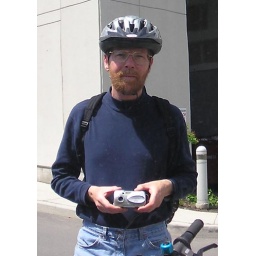
Stopped at one of those turn mirrors by a commercial building here in Toronto.